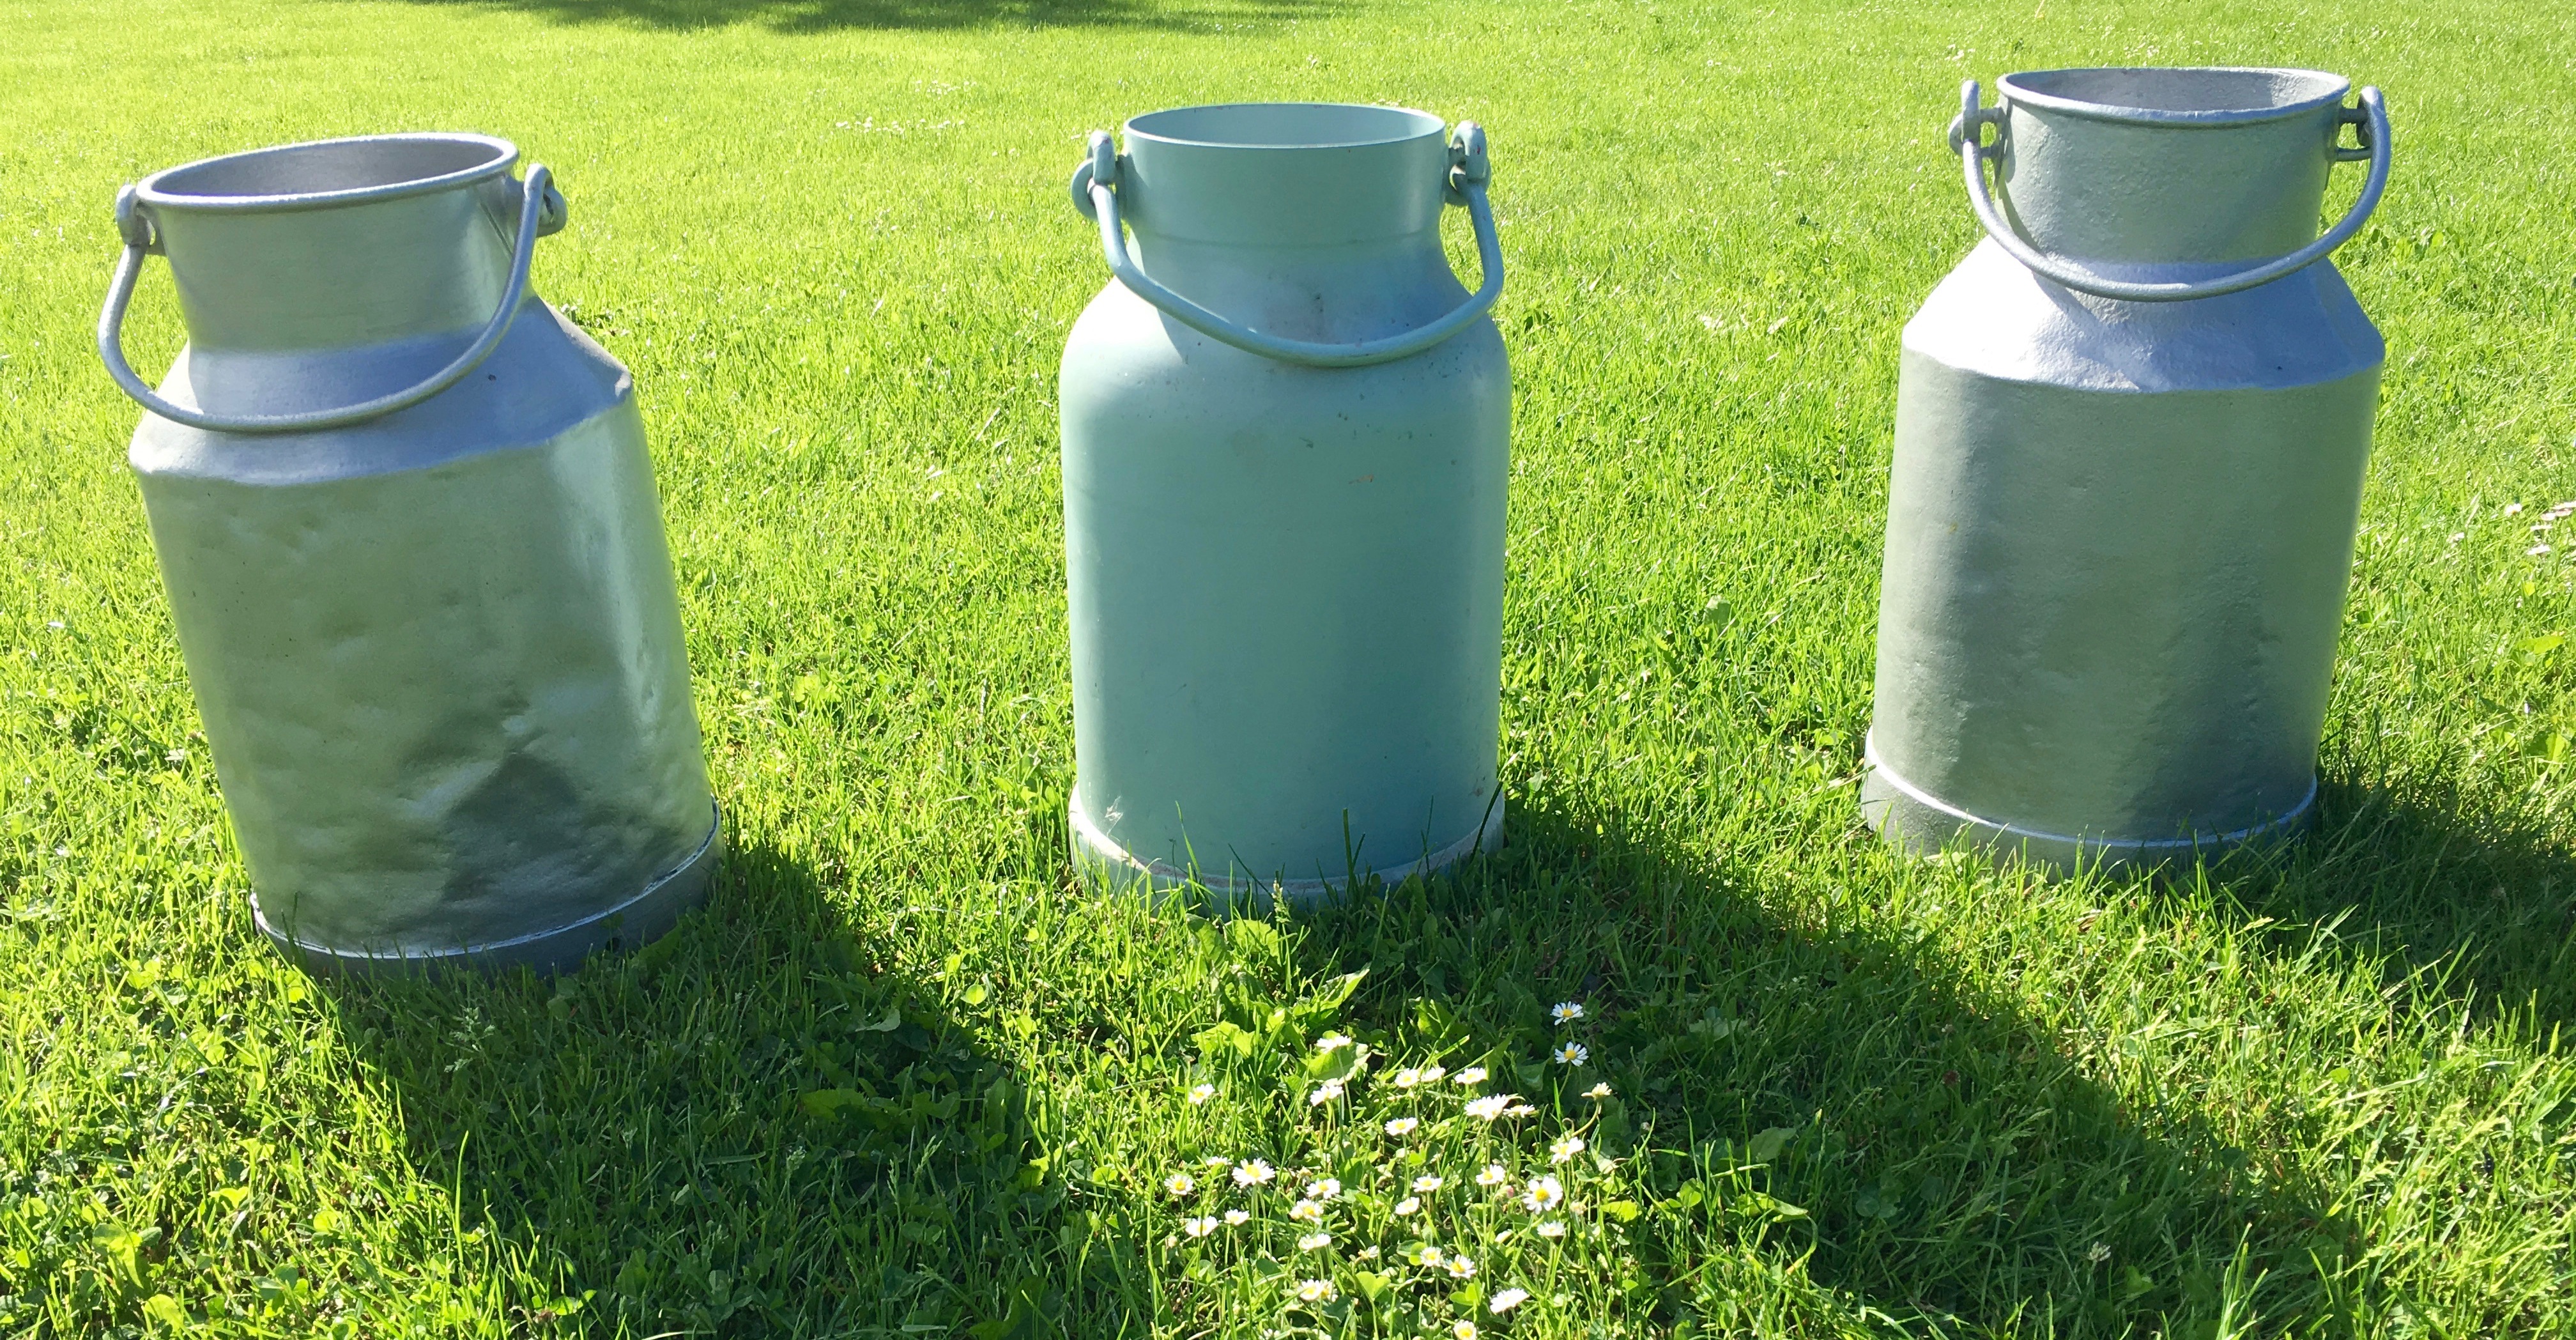
grass, farm, lawn, milk, product, milk can, man made object